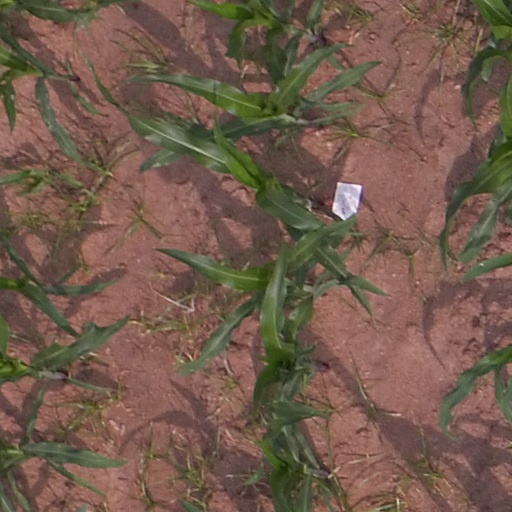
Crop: maize; corn